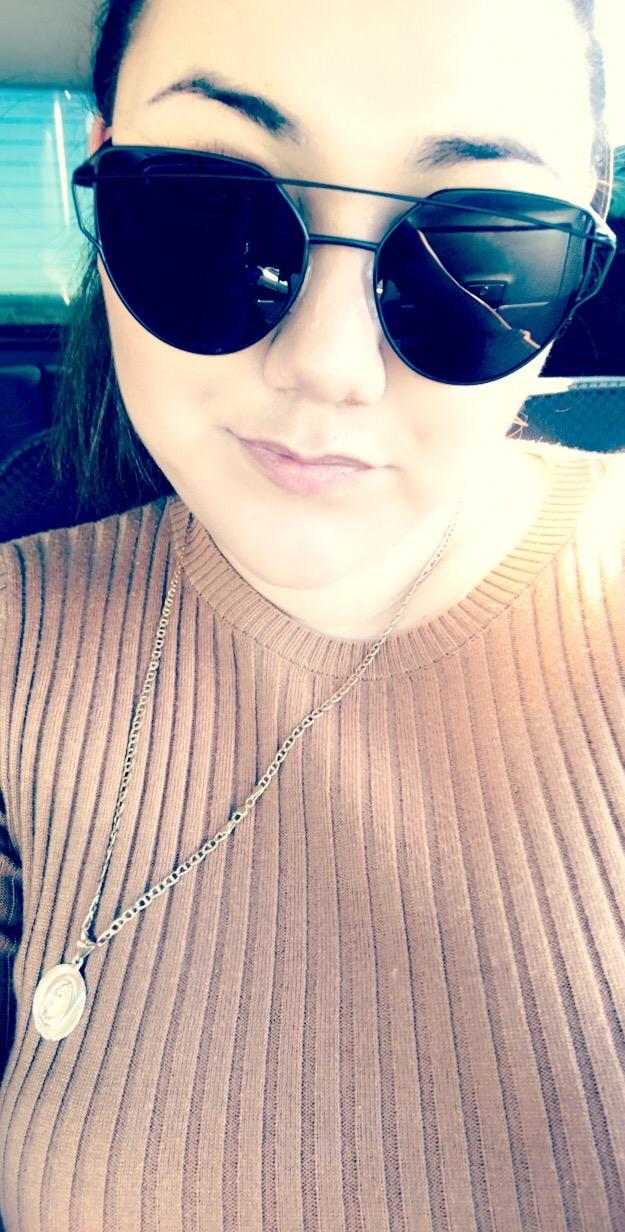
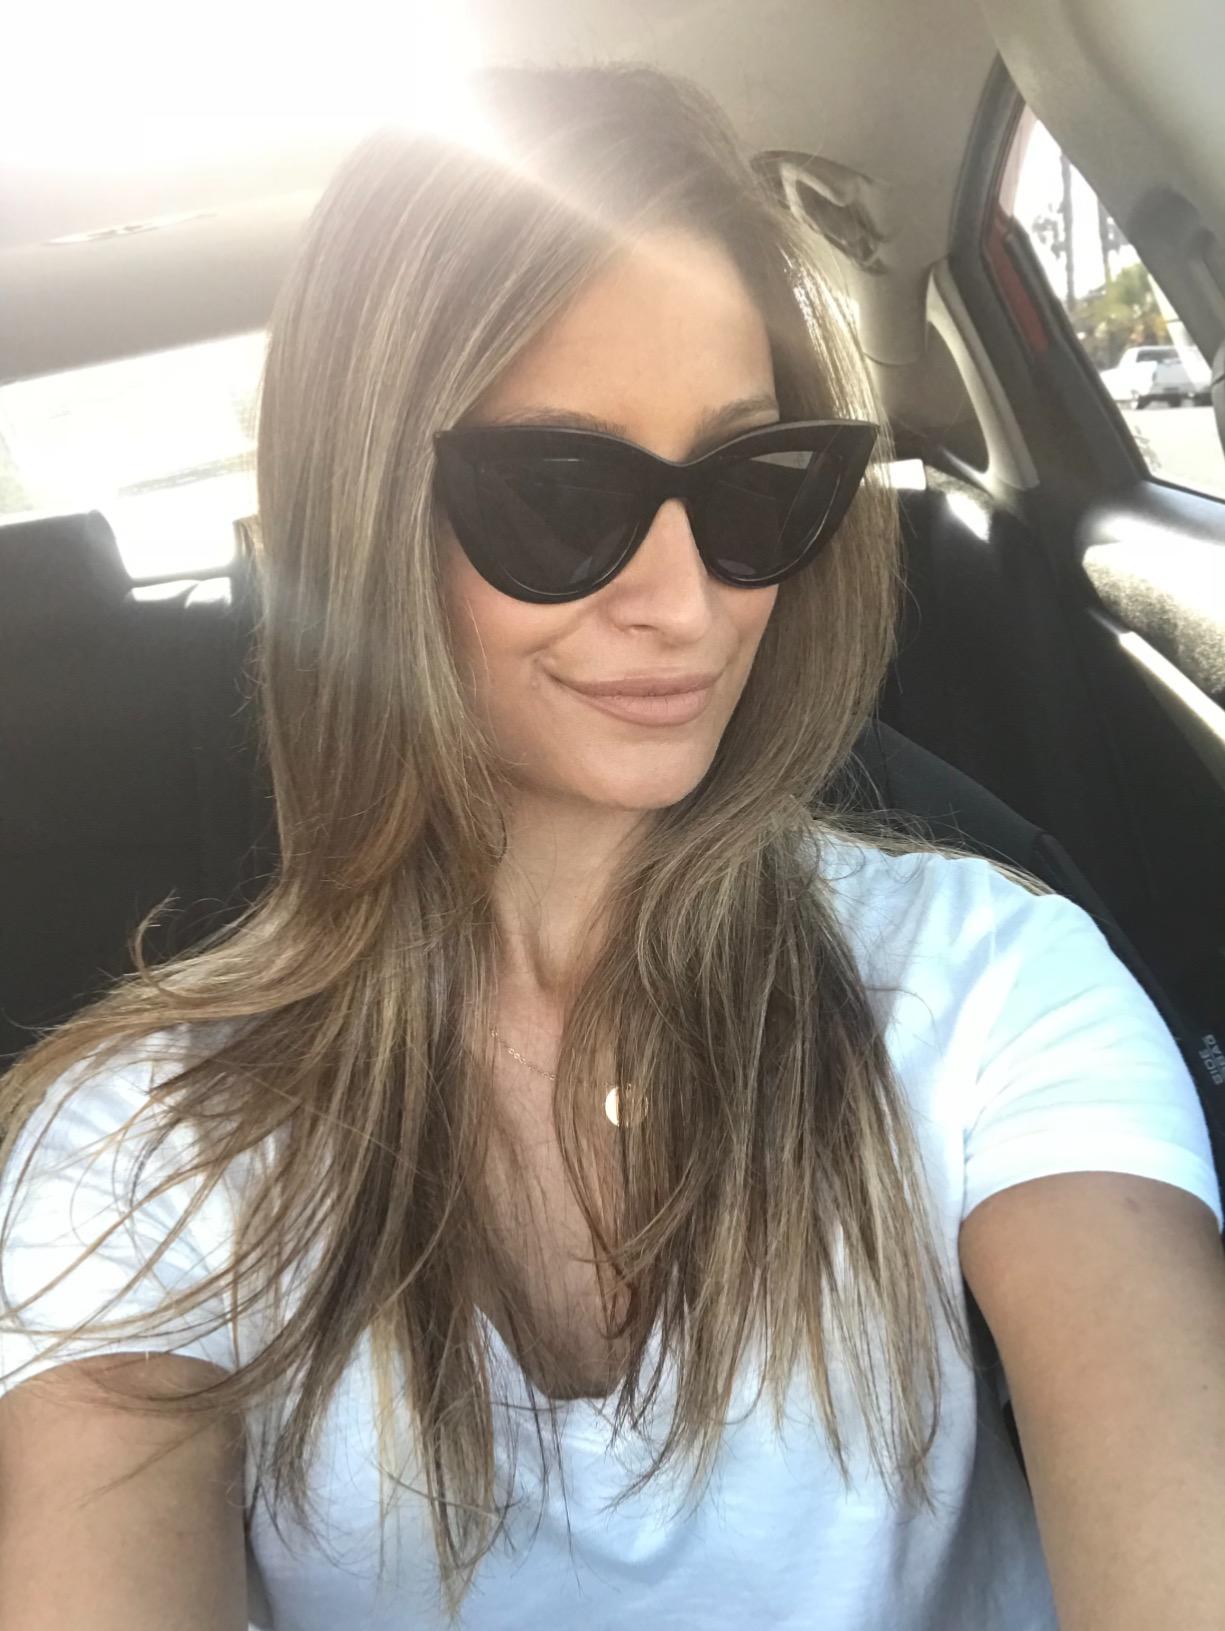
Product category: accessories_sunglasses
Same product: no